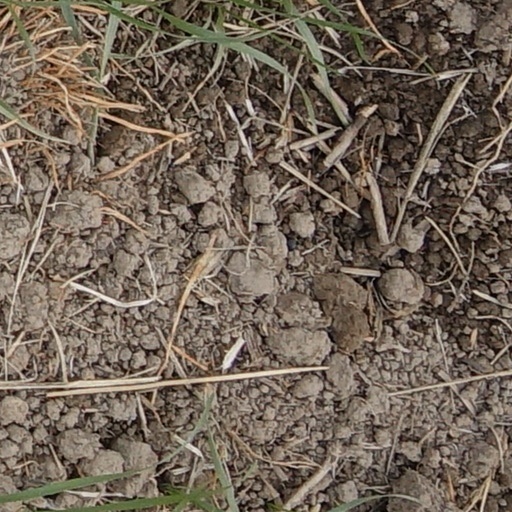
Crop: wheat